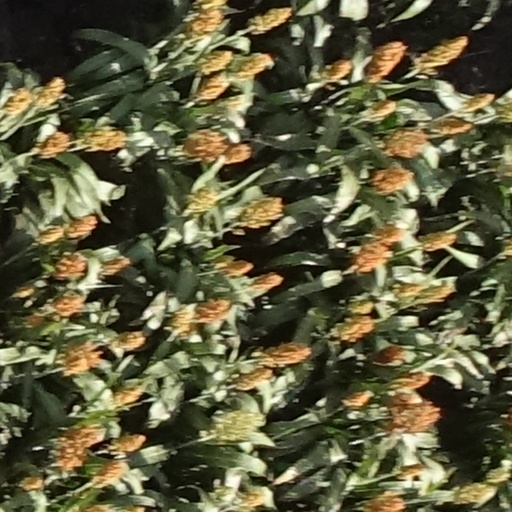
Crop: sorghum